Chiroti

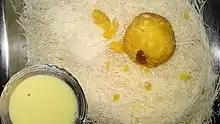
Semolina based "pheni laadu" and badam milk, karnataka sweet dish

It's prepared by rolling out kneaded dough made of maida into layered circular shapes and then deep frying in ghee or refined oil. The outcome resembles a semi golden brown fluffy poori, which is then sprinkled liberally with powdered sugar and optionally grated almonds and cashew. Chirote is served by adding sweetened milk over it.